Oniel Fisher

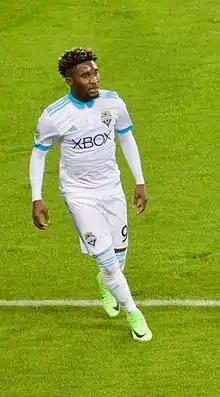
Fisher with Seattle Sounders FC in 2016

Oniel David Fisher (born 22 November 1991) is a Jamaican professional footballer who plays as a right-back and midfielder for the Jamaica national team.